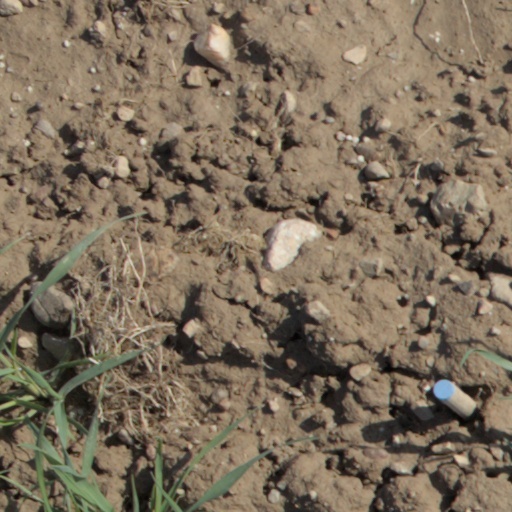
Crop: wheat